Vultee Vengeance in Australian service

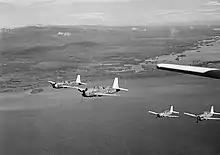
No. 24 Squadron Vengeances returning from a raid on 27 February 1944

No. 77 Wing's initial combat missions were conducted by No. 24 Squadron. From 17 to 23 January the unit supported Australian Army units involved in the Battle of Shaggy Ridge by conducting highly accurate dive-bombing strikes on Japanese positions. These attacks compensated for the Army units' lack of artillery, and assisted them to capture well-protected Japanese positions. The Vengeances were typically escorted by Curtiss P-40 Kittyhawk fighters from No. 78 Wing. No. 24 Squadron also attacked buildings on Gragat Island near Madang on 24 January as part of a raid involving two squadrons of North American B-25 Mitchell medium bombers. On 29 February the squadron bombed Japanese positions near the village of Orgoruna and strafed the settlement in support of Army units; during this operation two Vengeances experienced engine problems, one being destroyed in a crash landing. Two days later, No. 24 Squadron attacked and destroyed a bridge defended by anti-aircraft guns at the village of Bogadjim. Only three of the five aircraft dispatched were able to locate the target, and two were damaged by fragments from the bombs they dropped. Historian Mark Johnston has judged this operation to have been "perhaps the Vultees' most notable achievement" in Australian service. No. 24 Squadron was withdrawn from combat for two weeks on 31 January to undertake what official historian George Odgers described as "much-needed training exercises" for recently arrived replacement aircrew.